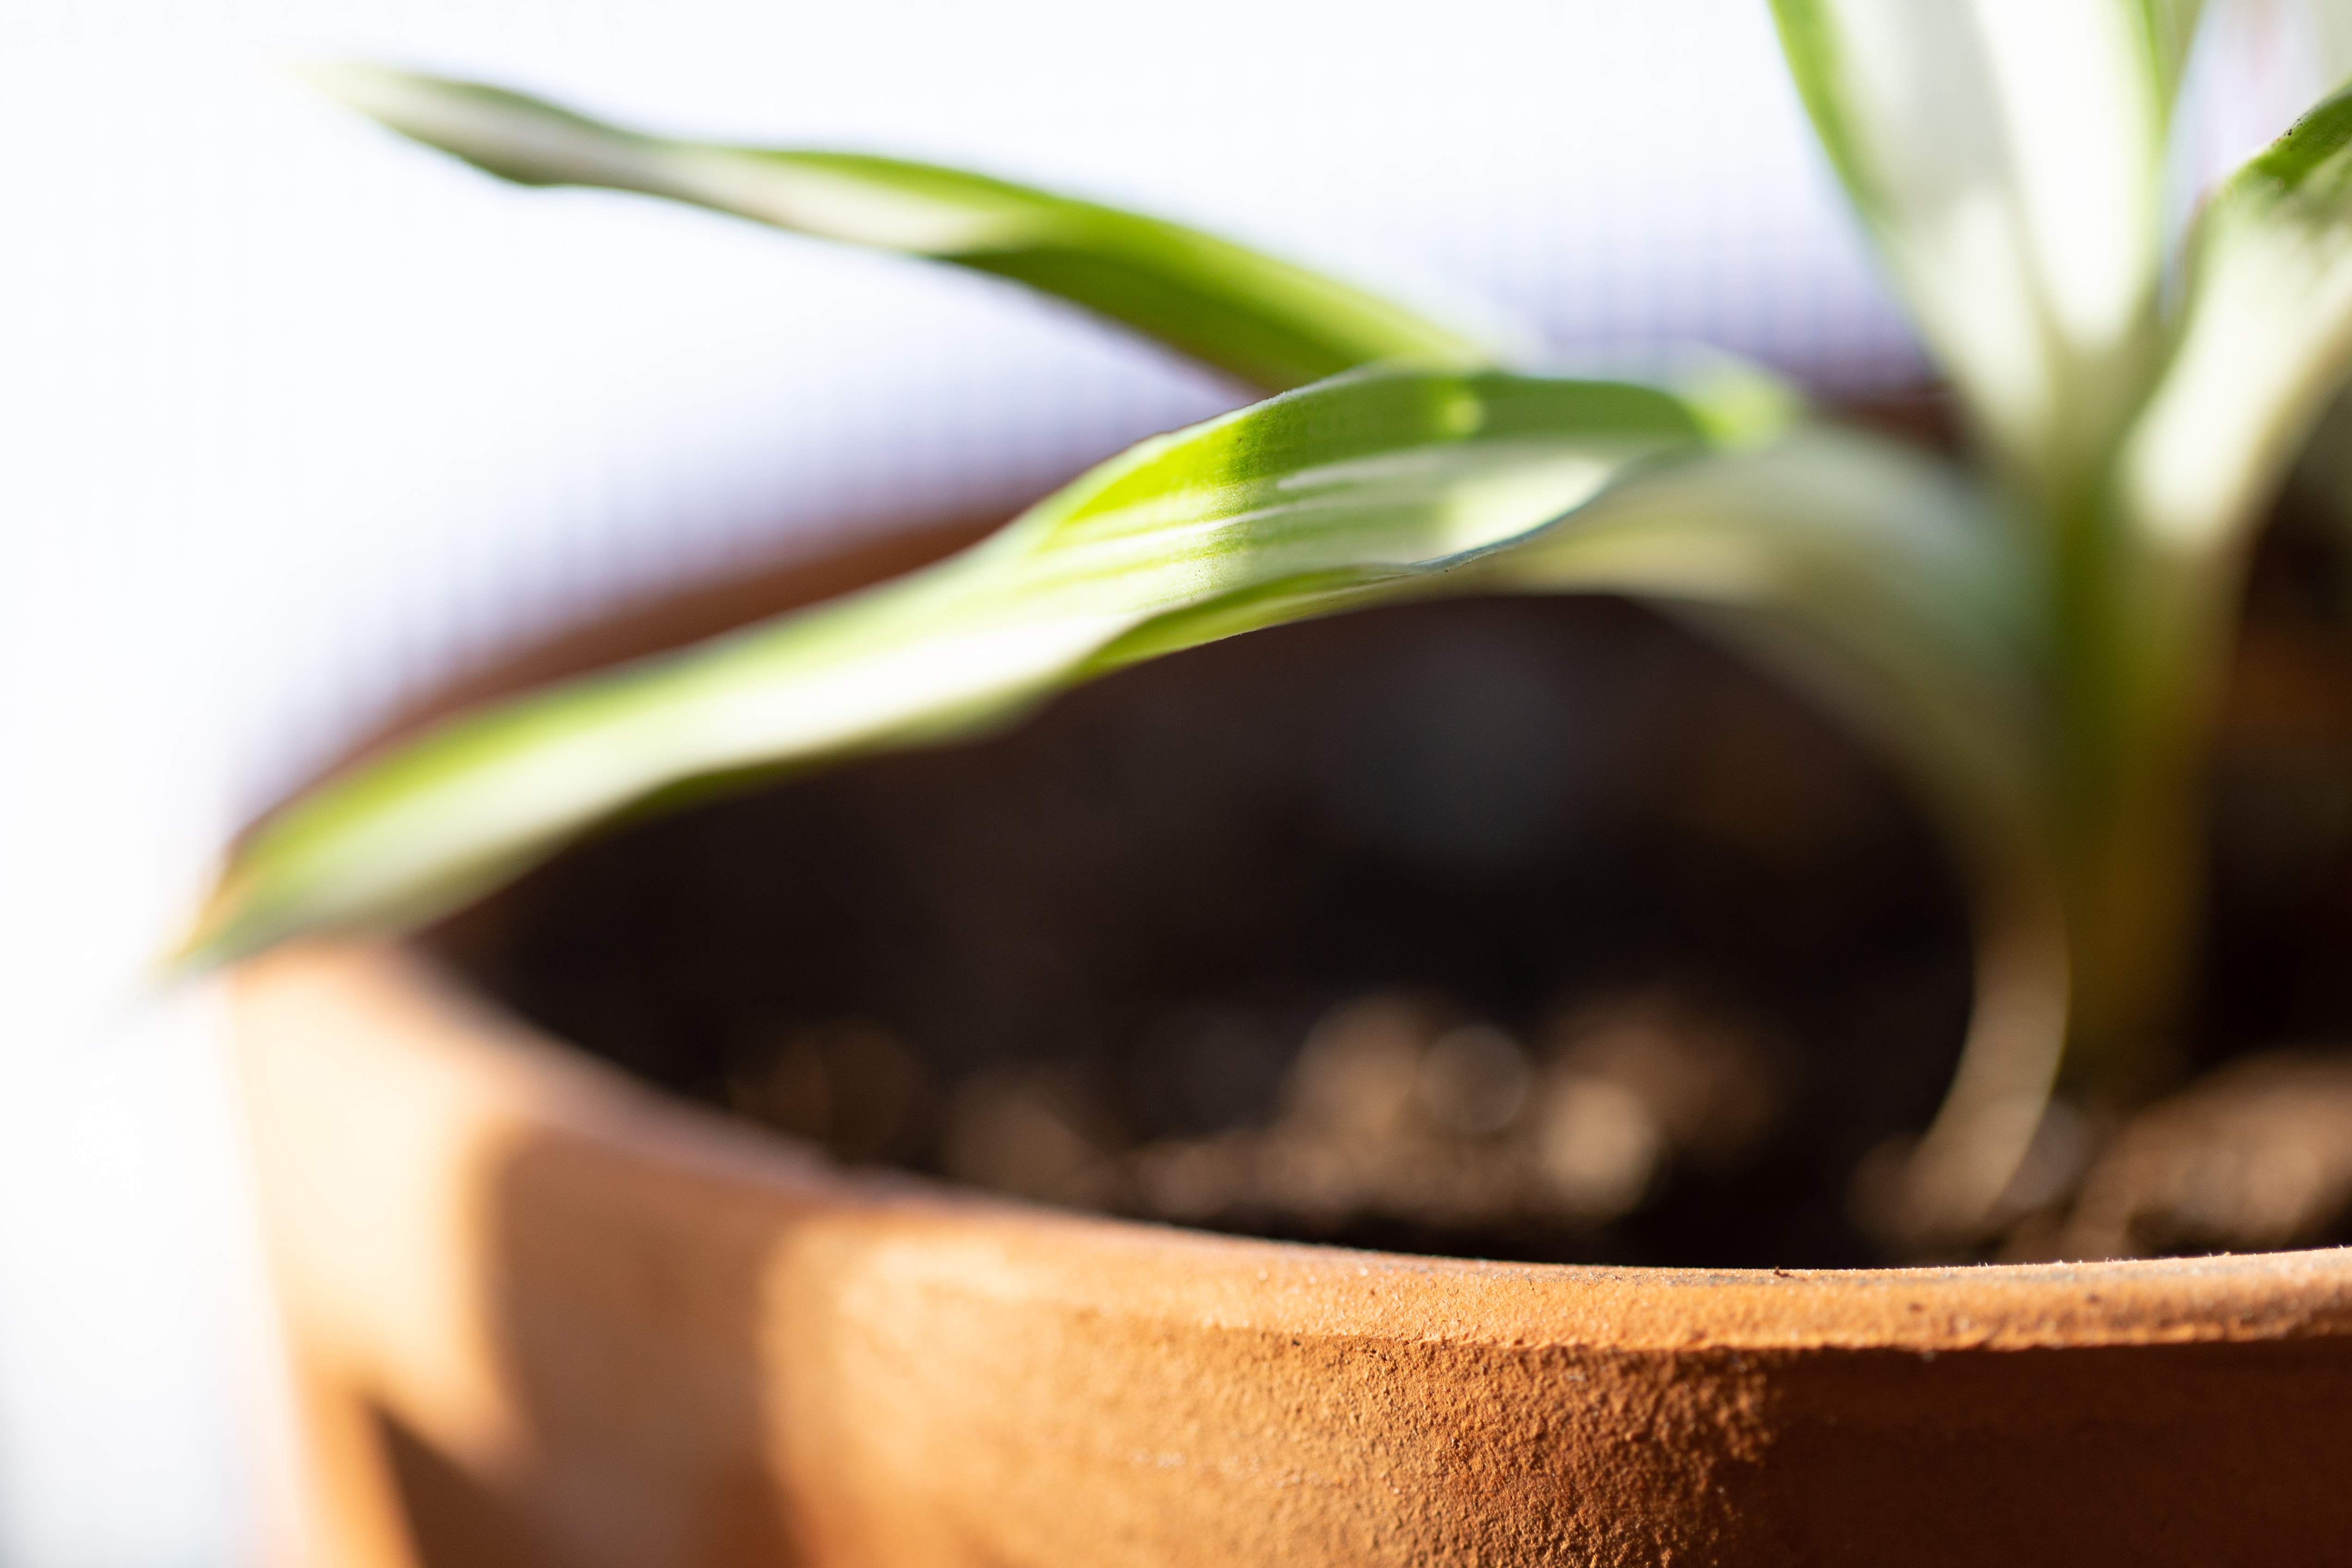
houseplant, flower, plant, flowerpot, leaf, nepenthes, hippeastrum, plant stem, perennial plant